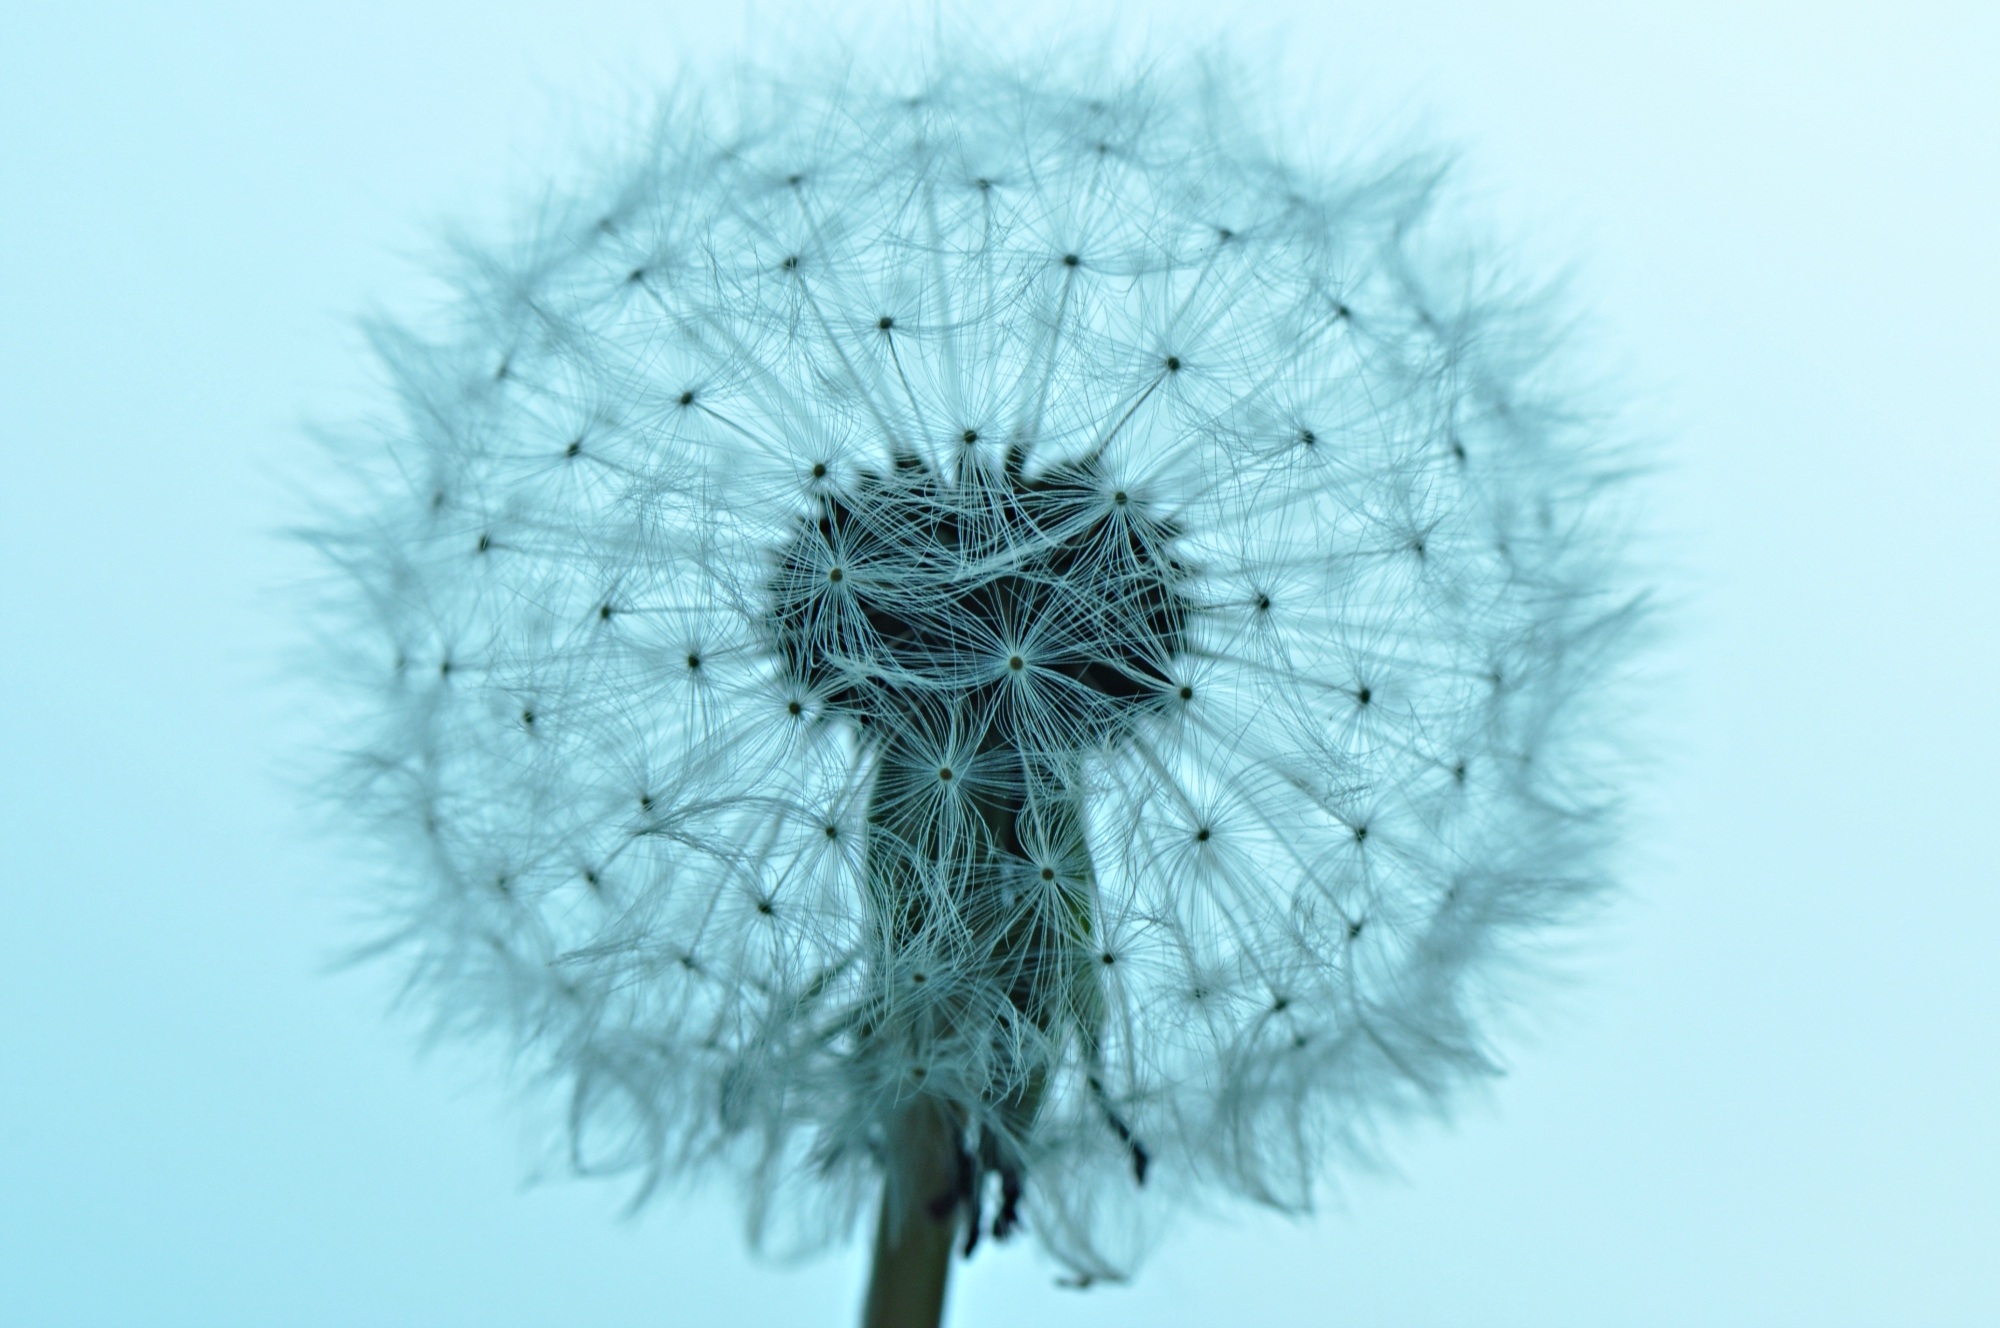
tree, nature, branch, winter, growth, plant, dandelion, leaf, seed, flower, frost, summer, fluffy, macro, blue, close up, amsterdam, netherlands, silver, symmetry, puff, macro photography, amstelpark, amsterdam buitenveldert, puffball, dandelion puffball